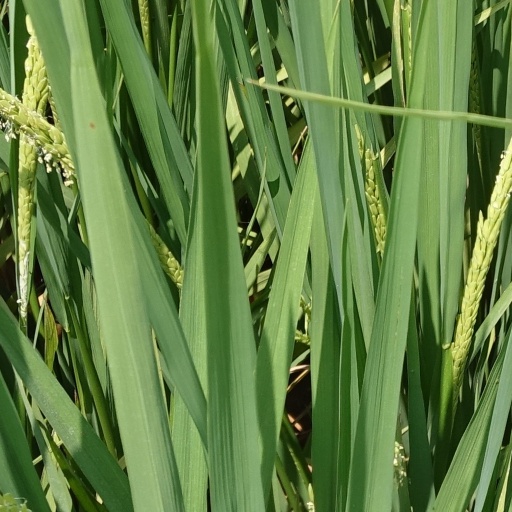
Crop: rice